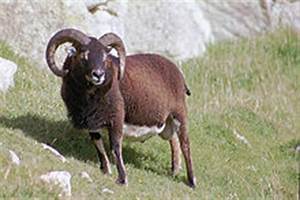
Label: sheep